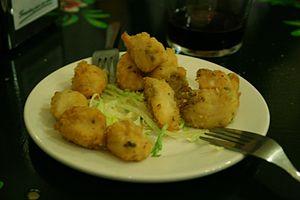
La province de Chubut est une province de l’Argentine, située en Patagonie, entre les 42ᵉ et 46ᵉ parallèles sud.